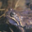
Label: frog